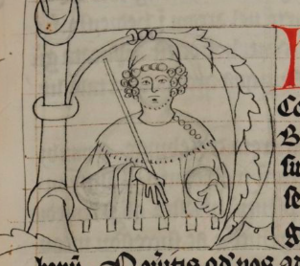
Henri XIII de Bavière est un duc de Bavière de la Maison de Wittelsbach.